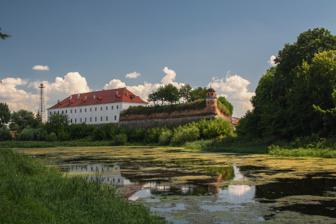
Building: Dubno Castle
Country: Ukraine
Year built: 1492
Historic building in Rivne Oblast, Ukraine Dubno Castle Дубенський замок View from the Ikva River General information Construction stopped 1492 Renovated 17th century 1871 Immovable Monument of National Significance of Ukraine Official name Замок ( Castle ) Type Architecture Reference no. 170023/1 Dubno Castle ( Ukrainian : Дубенський замок , romanized : Dubens'kyi zamok ; Polish : Zamek w Dubnie ) was founded in 1492 by Prince Konstantin Ostrogski on a promontory overlooking the Ikva River not far from the ancient Ruthenian fort of Dubno , Volhynia . Ostrogski castle was rebuilt in stone in the early 16th century under the Lithuanian rule when the city was part of the Grand Duchy of Lithuania . It had a church , a two-story palace , and an impressive array of 73 cannons . It was there that the treasury of the Ostrogski family was kept. These fabulous treasures brought the predatory Crimean Tatars to the castle on several occasions (at least two in 1577 alone). Prince Janusz Ostrogski , the last of his family, undertook major renovations of the castle in the early 17th century. He made use of the trace itallienne , or "Italian style" of fortification, to transform Dubno into the most advanced fort in the region. Prince Janusz's palace still stands in Dubno. During the Khmelnytsky Uprising , the vicinity of Dubno Castle was the scene of heavy fighting between the Poles and the Cossacks , some of it described by Nikolai Gogol in the novella Taras Bulba (1835). The castle passed to Polish Prince Władysław Dominik Zasławski as part of the Ostroh inheritance and survived a Russian siege in 1660. In the 18th century Dubno lost much of its military relevance. Some of the fortifications gave way to a plain rectangular palace of two stories, commissioned in the 1780s by Prince Stanisław Lubomirski from architects Henryk Ittar and Domenico Merlini . The palace's interior layout and design did not survive the First World War . After the Lubomirskis sold their Dubno residence to Princess Boryatinsky in 1871, the castle was subjected to a new campaign of remodeling. It held a notable military garrison of the Border Defence Corps . The old barbican was transformed in the 1920s into a prison where about 550 political prisoners were executed by the NKVD in 1941. References Памятники градостроительства и архитектуры Украинской ССР. В 4-х томах. Гл. редкол.: Н. Л. Жариков. -К.: Будівельник, 1983–1986. Том 3, с. 301. ^ "Дубенська міська рада" . dubno-adm.gov.ua . External links Media related to Dubno Castle at Wikimedia Commons v t e Polish–Lithuanian castles and forts in Belarus and Ukraine Black Ruthenia Surviving Old Grodno New Grodno Lida Mir Nieśwież Dwór Stanisławów [ pl ] Ruined Gieraniony Holszany Krewo Lubcz Nowogródek Ruzhany Volhynia Surviving Dubno Klewań Łuck Ołyka Ostróg Sławuta [ uk ] Starokonstantynów Zasław [ uk ] Ruined Korec Novomalin [ uk ] Zwiahel [ uk ] Red Ruthenia Surviving Brzeżany Olesko Podhorce Pomorzany Stare Sioło Świrz Tarnopol Wiśniowiec Zbaraż Potok Złoty Złoczów Żółkiew Ruined Brody Buczacz Czortków Dobromil [ uk ] Halicz [ uk ] Jazłowiec Krzemieniec Lwów Mikulińce Podzamcze Pniów [ uk ] Rakowiec [ uk ] Trembowla Podolia Surviving Kamieniec Podolski Latyczów Międzybuż Satanów [ uk ] Ruined Busza [ uk ] Czarnokozińce [ uk ] Czerlenków [ uk ] Kudryńce Okopy Świętej Trójcy Sidorów Skala Sutkowce [ uk ] Żwaniec [ uk ] Wild Fields Ruined Kudak v t e Castles in Ukraine Surviving Bilhorod-Dnistrovskyi Fortress Chortkiv Castle Dubno Castle Genoese Fortress Kamianets-Podilskyi Castle Khotyn Fortress Kyiv Fortress Lubart's Castle Medzhybizh Fortress Olesko Castle Olyka Castle Palanok Castle Pidhirtsi Castle Popov Manor House Radomysl Castle Skalat Castle Starokostiantyniv Castle Svirzh Castle Swallow's Nest Ternopil Castle Uzhhorod Castle Yahilnytsia Castle Zbarazh Castle Zhovkva Castle Zolochiv Castle In ruins Arabat Fortress Berezhany Castle Brody Castle Buchach Castle Budaniv Castle Chernelytsia Castle Chervonohorod Castle Chufut-Kale Eski Kermen Hrymailiv Castle Khust Castle Kerch Fortress Klevan Castle Kremenets Castle Kryvche Castle Kudryntsi Castle Letychiv Fortress Lviv High Castle Mangup Mykulyntsi Castle Nevytske Castle Novosilka Castle Okopy Castle Or Qapi Fortress Ostroh Castle Pidzamochok Castle Pomoriany Castle Skala-Podilska Castle St. Elizabeth Fortress Stare Selo Castle Sydoriv Castle Tarakaniv Fortress Terebovlia Castle Toky Castle Tustan Fortress Vysichka Castle Yaniv Castle Yazlovets Castle Yeni-Kale Zaliztsi Castle Zolotyi Potik Castle Entirely destroyed Bavoriv Castle Bila Castle Bilhorod-Kyivskyi Castle Bohorodytska Fortress Borky Castle Borshchiv Castle Borysohlibska Fortress Butsniv Castle Cherkasy Castle Chortkiv Castle (old) Horodok Castle, Khmelnytskyi Oblast Horodok Castle, Ternopil Oblast Horozhanka Castle Husiatyn Castle Khadjibey Kodak Fortress Korets Castle Kotsiubyntsi Castle Kozova Castle Lychkivtsi Castle Perevolochna Fortress Pidhaitsi Castle Shmankivtsi Castle Shumsk Castle Staryi Zbarazh Castle Strusiv Castle Zavaliv Castle Zbryzh Castle Also See: Castles in Ukraine 50°25′10″N 25°44′52″E / 50.41944°N 25.74778°E / 50.41944; 25.74778